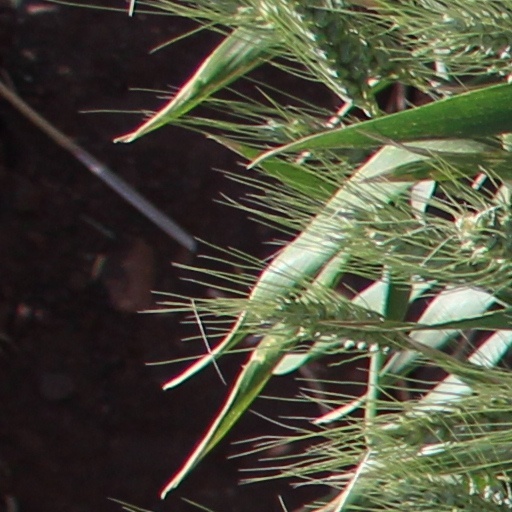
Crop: wheat